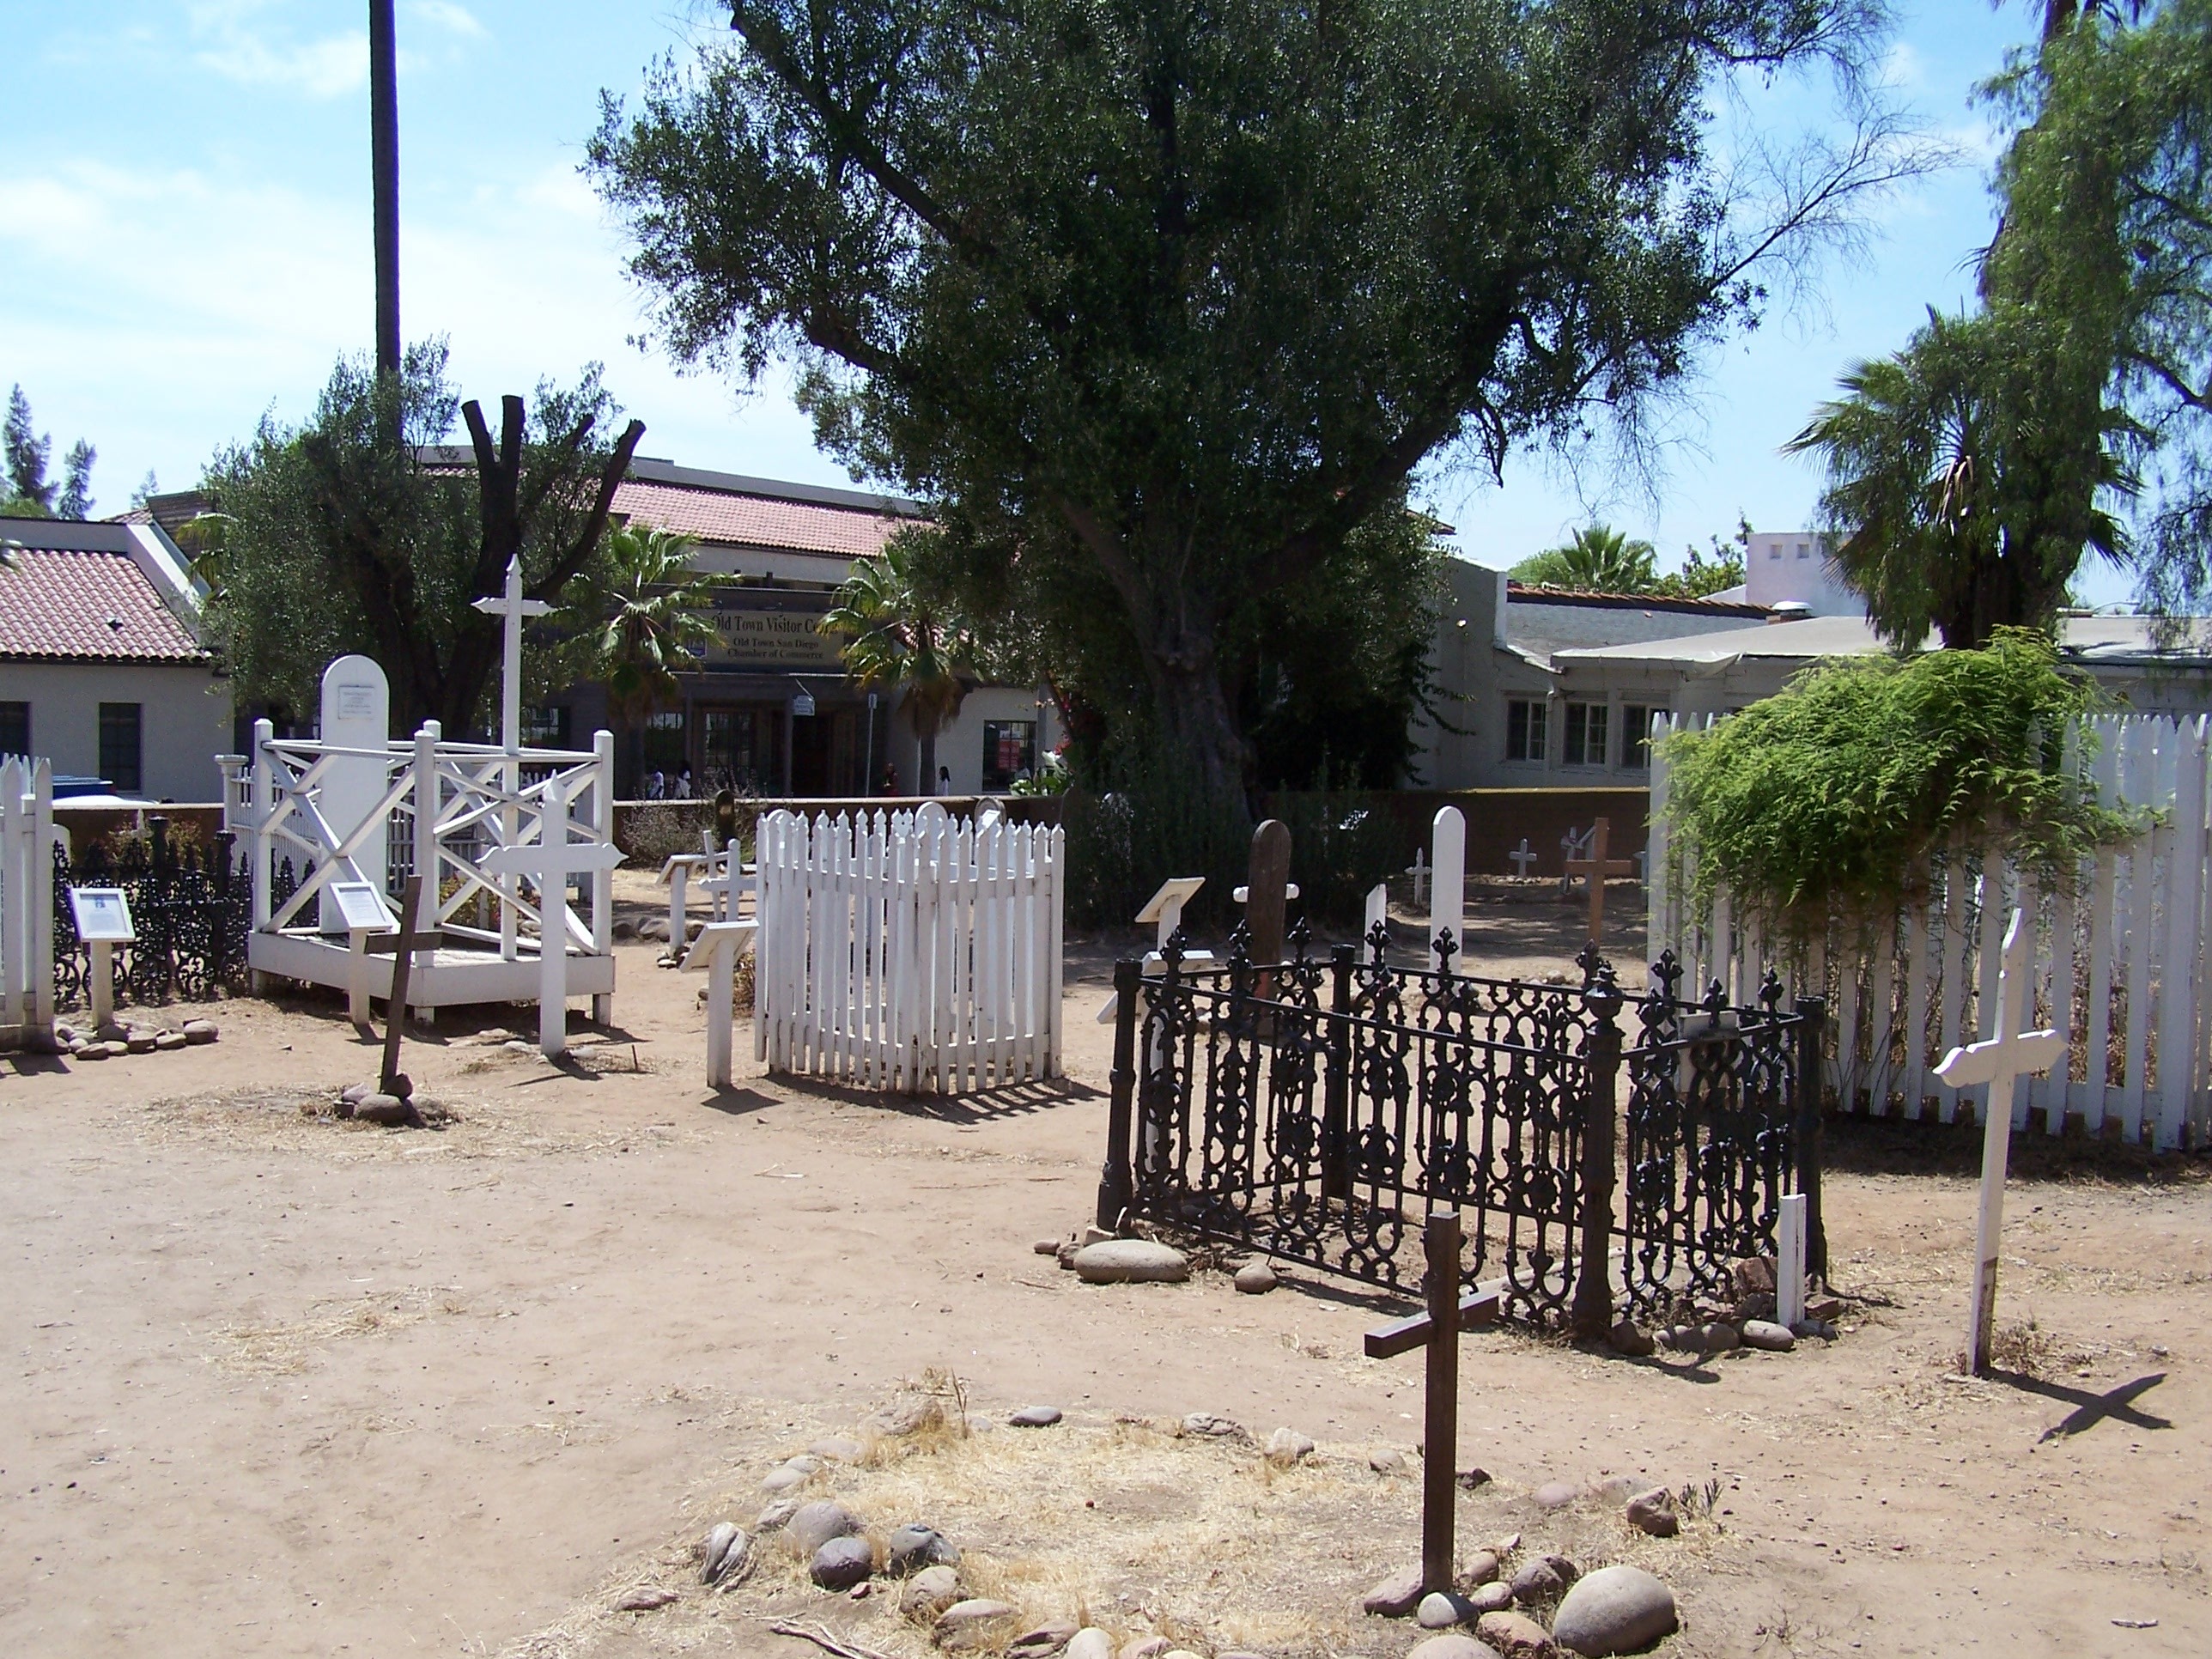
home, cottage, backyard, property, cemetery, california, old town, san, playground, estate, yard, diego, san diego